Edwin Redslob

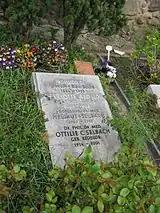
Grave of Redslob

In 1945, he co-founded the Berlin daily newspaper "Der Tagesspiegel", and then in 1948, he was one of the co-initiators in the founding of the Freie Universität Berlin. He was a professor at the university teaching Art History from 1948 to 1954. He was also rector from 1949 to 1950.